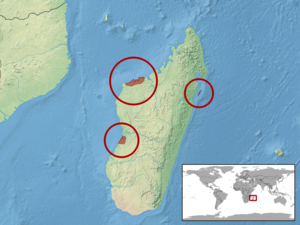
Geckolepis polylepis est une espèce de geckos de la famille des Gekkonidae.